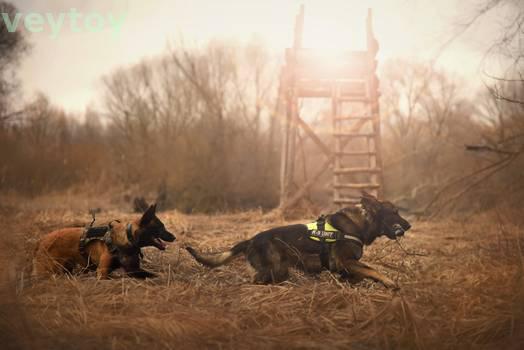
Label: Watermark